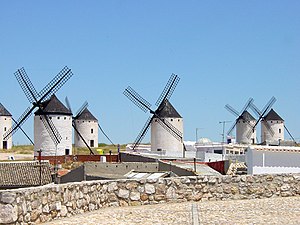
La Mancha
Vindmøller i La Mancha
La Mancha er et område i Spanien syd for Madrid, der er en central del af den selvstyrende region Castilla-La Mancha.